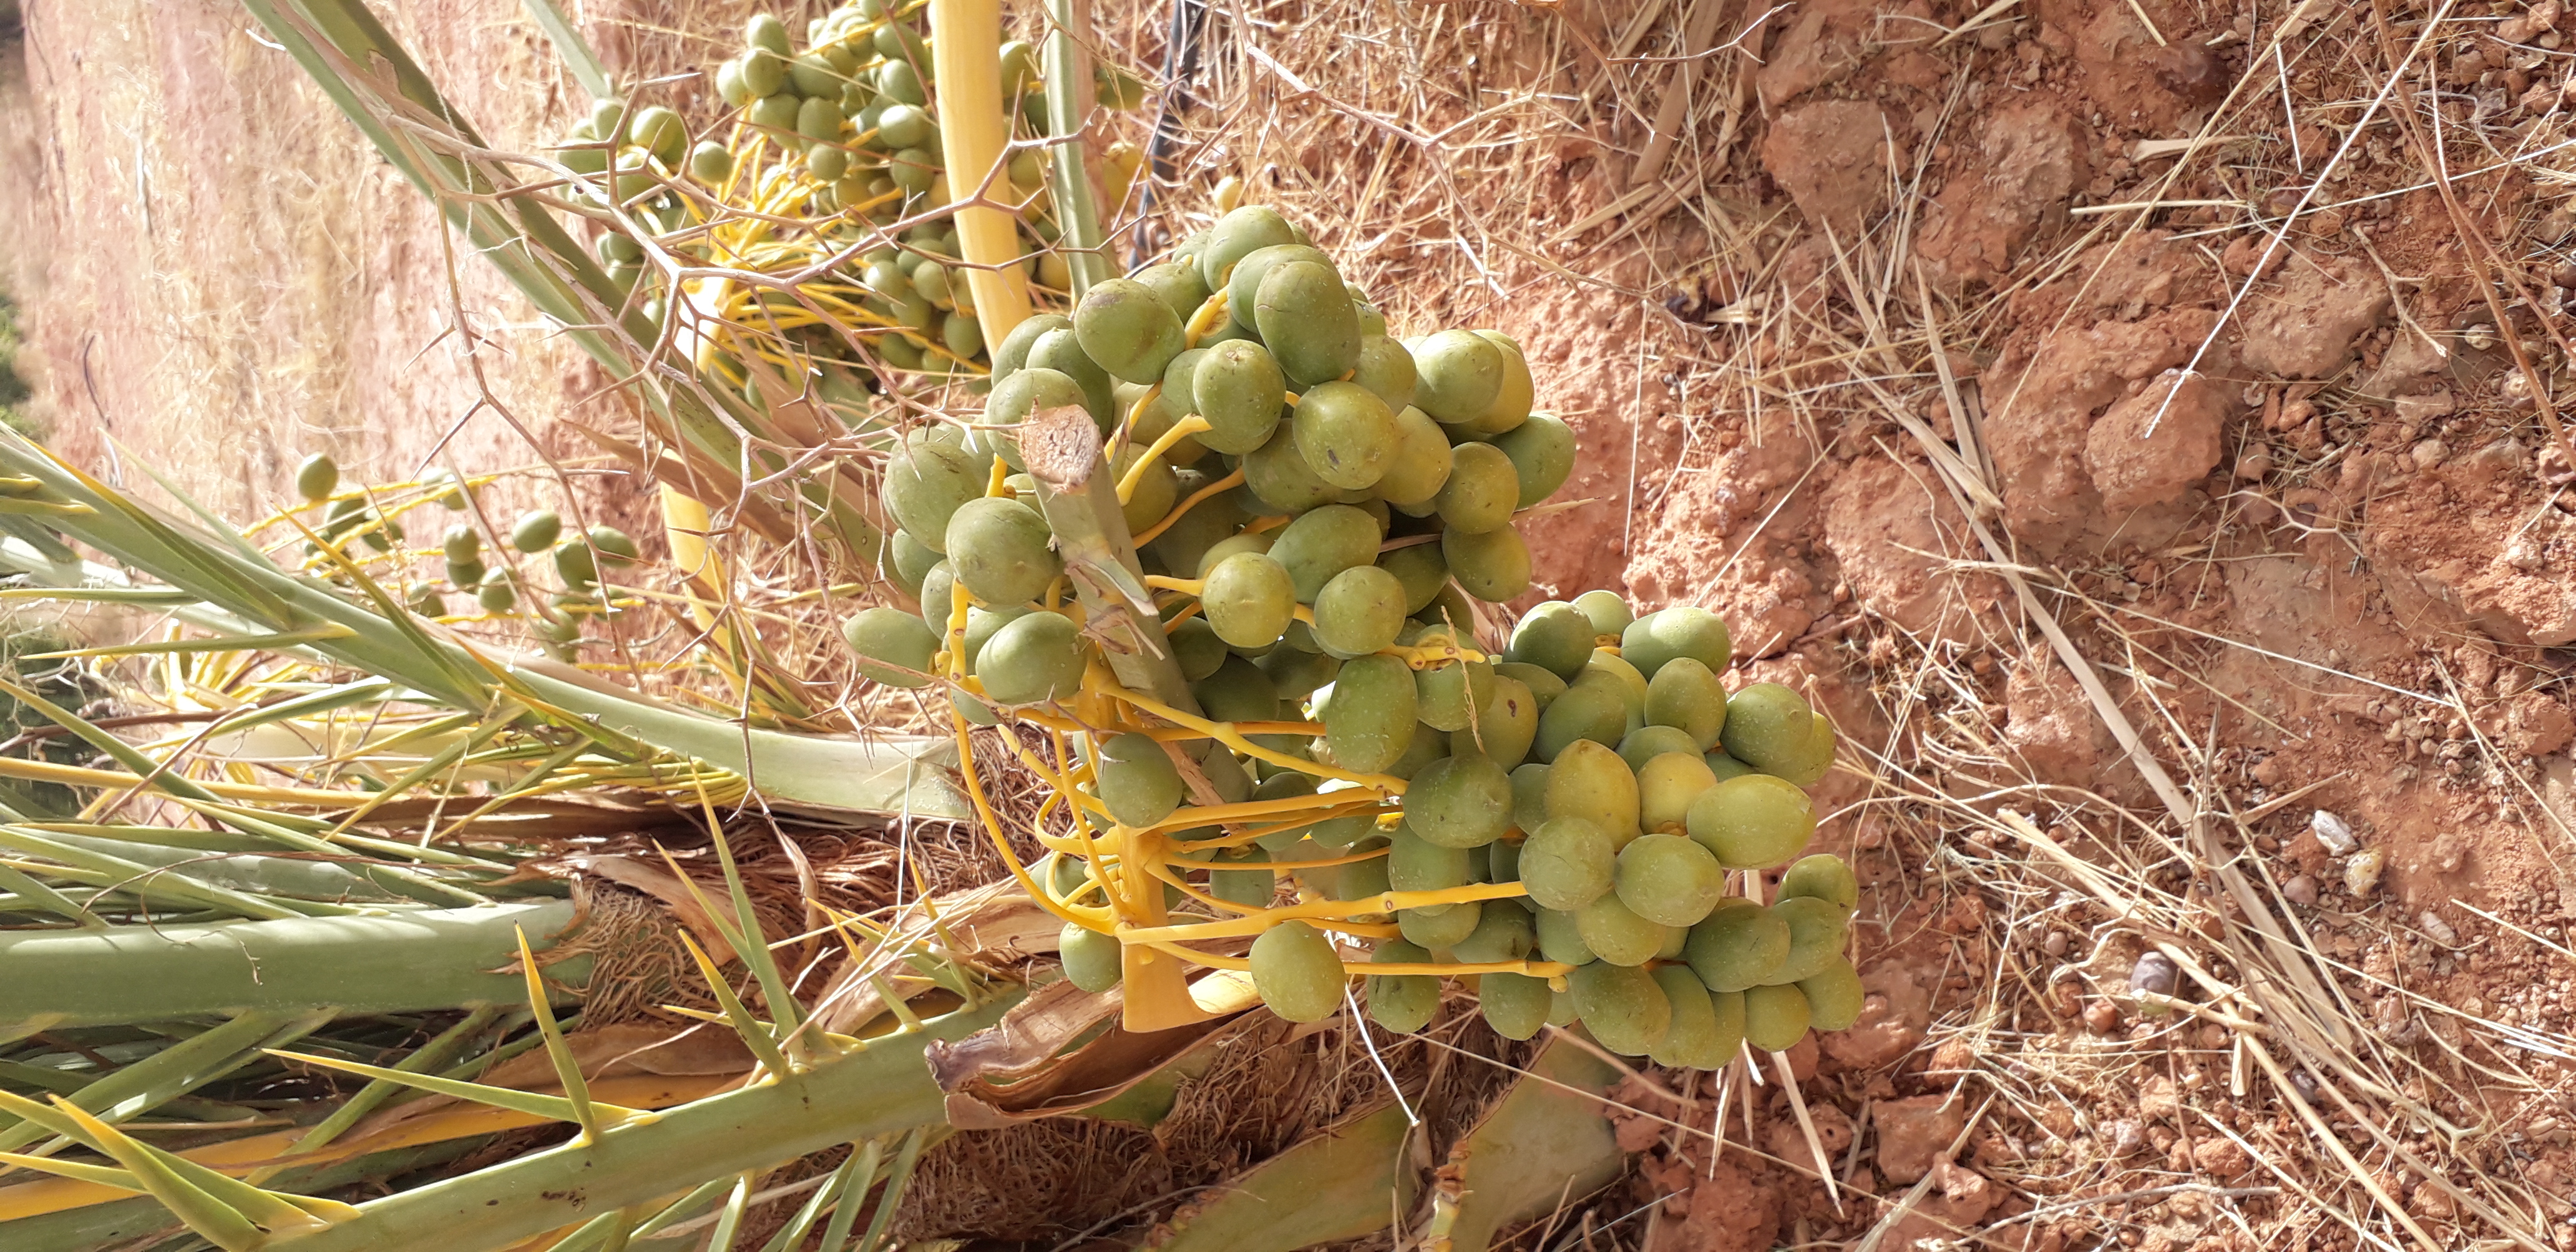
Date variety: kholt